John White Howell

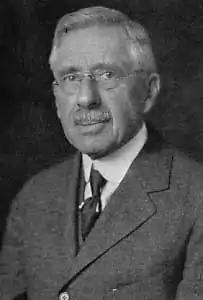
John W. Howell, 1930

John White Howell (December 22, 1857 – July 28, 1937) was an American electrical engineer who spent his entire professional career (1880 to 1930) working for Thomas Edison, specializing in the development and manufacturing of the incandescent lamp.